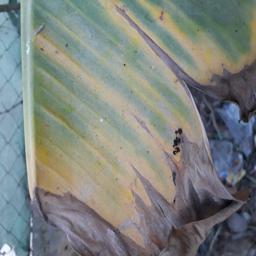
Label: POTASSIUM DEFICIENCY